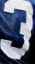
Number: 3